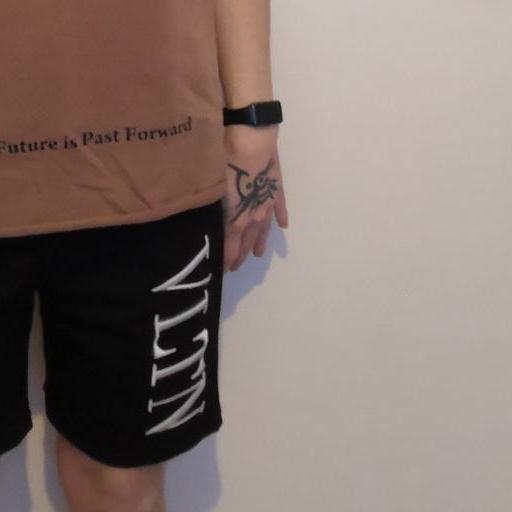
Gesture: no_gesture